The Man from Beijing

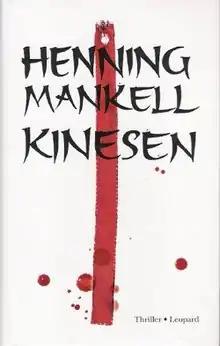
First edition

The Man from Beijing is a novel by Swedish writer Henning Mankell first published in Swedish on 20 May 2008 under the title ("The Chinese"). The English translation by Laurie Thompson was published in the UK on 10 January 2010, and in the US on 16 February 2010.